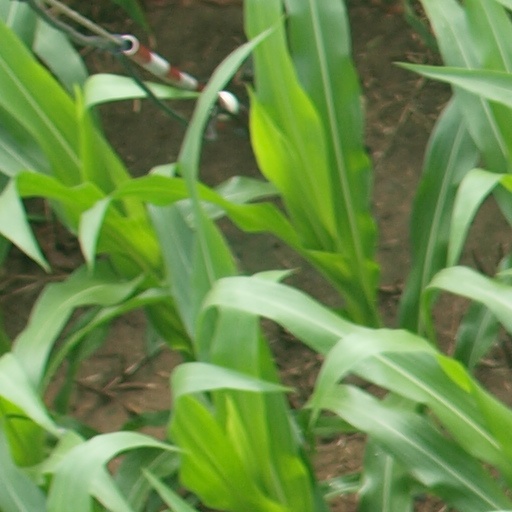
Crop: maize; corn